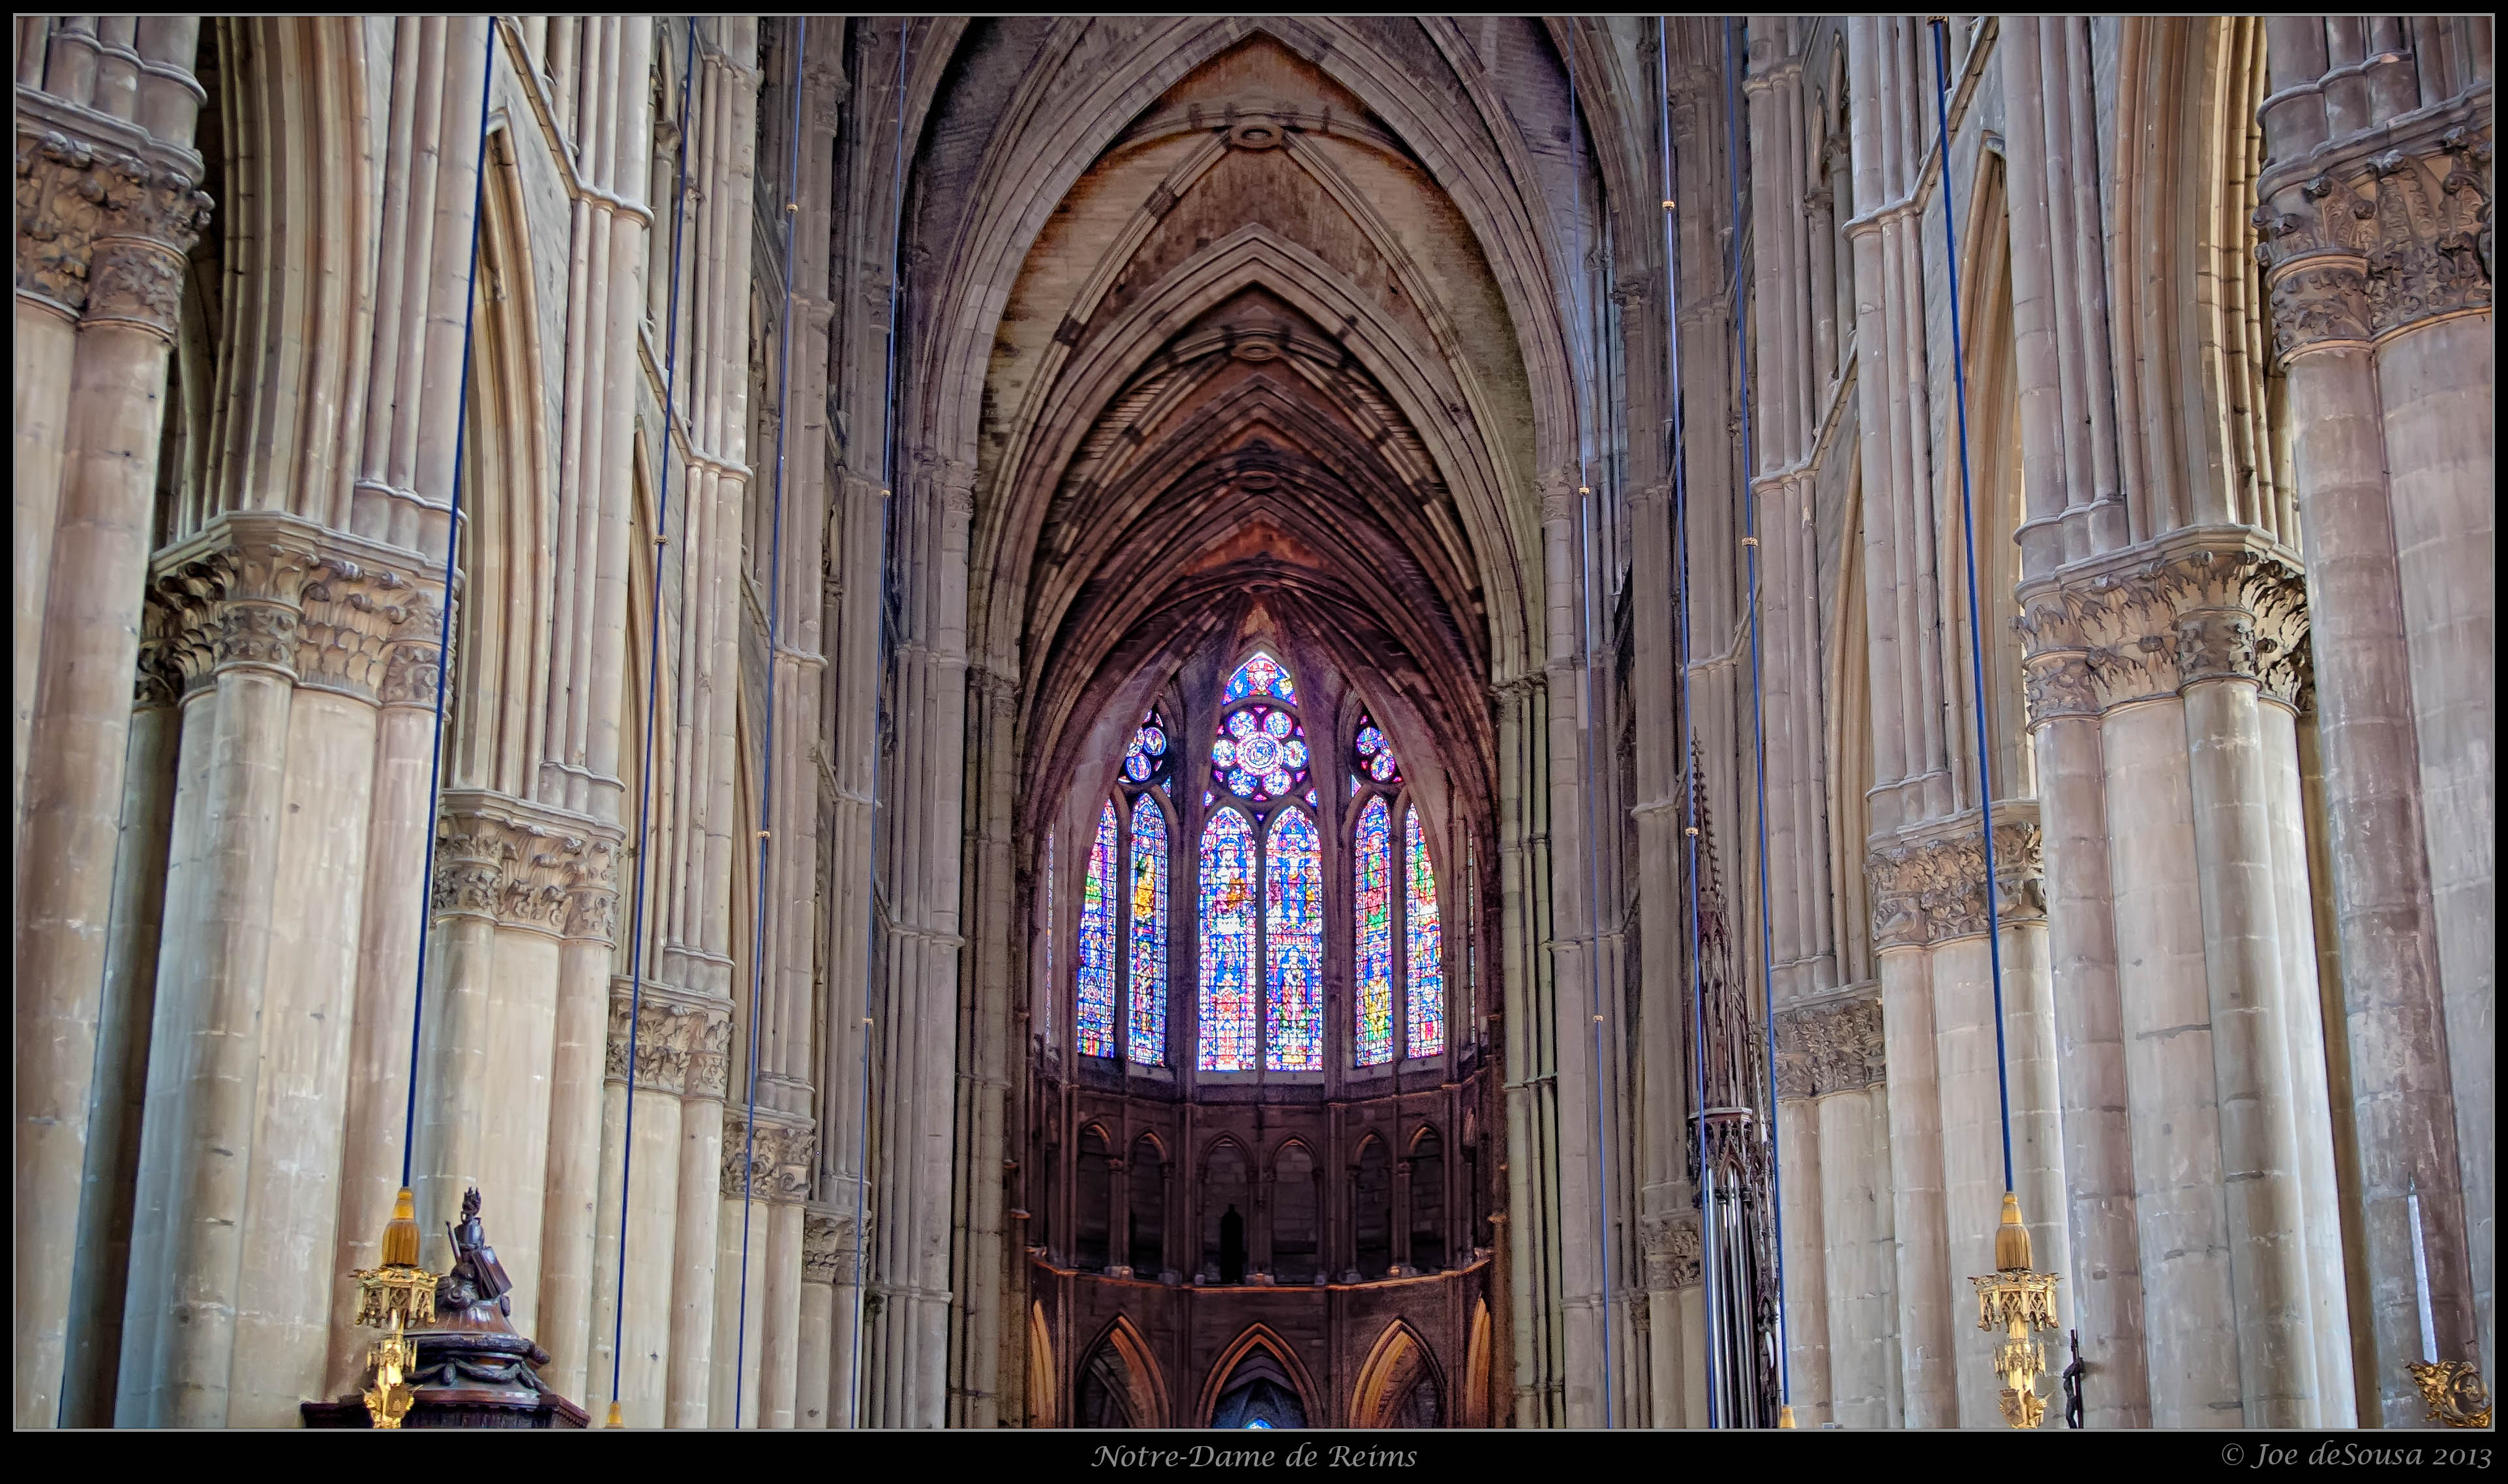
architecture, interior, window, glass, building, france, facade, church, cathedral, chapel, place of worship, hdr, monastery, symmetry, notre, dame, basilica, champagneardenne, nik, reims, rheims, efex, gothic architecture